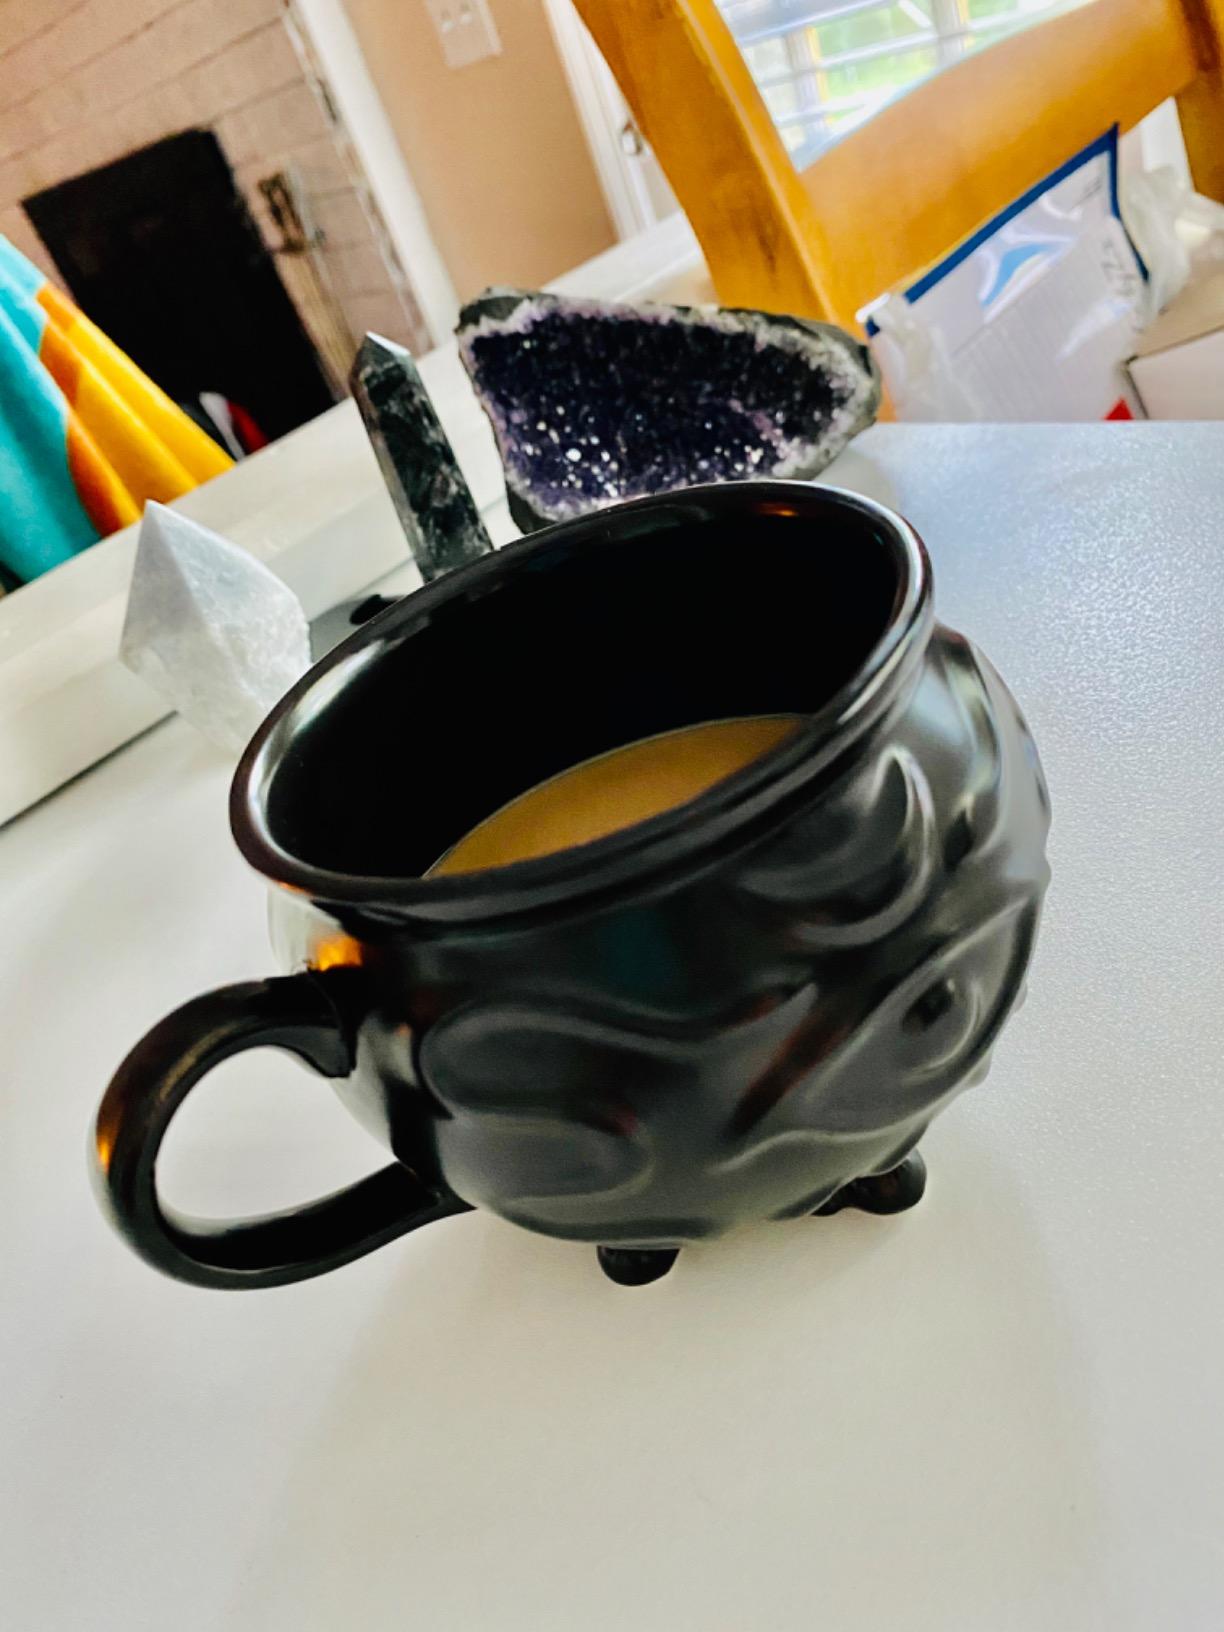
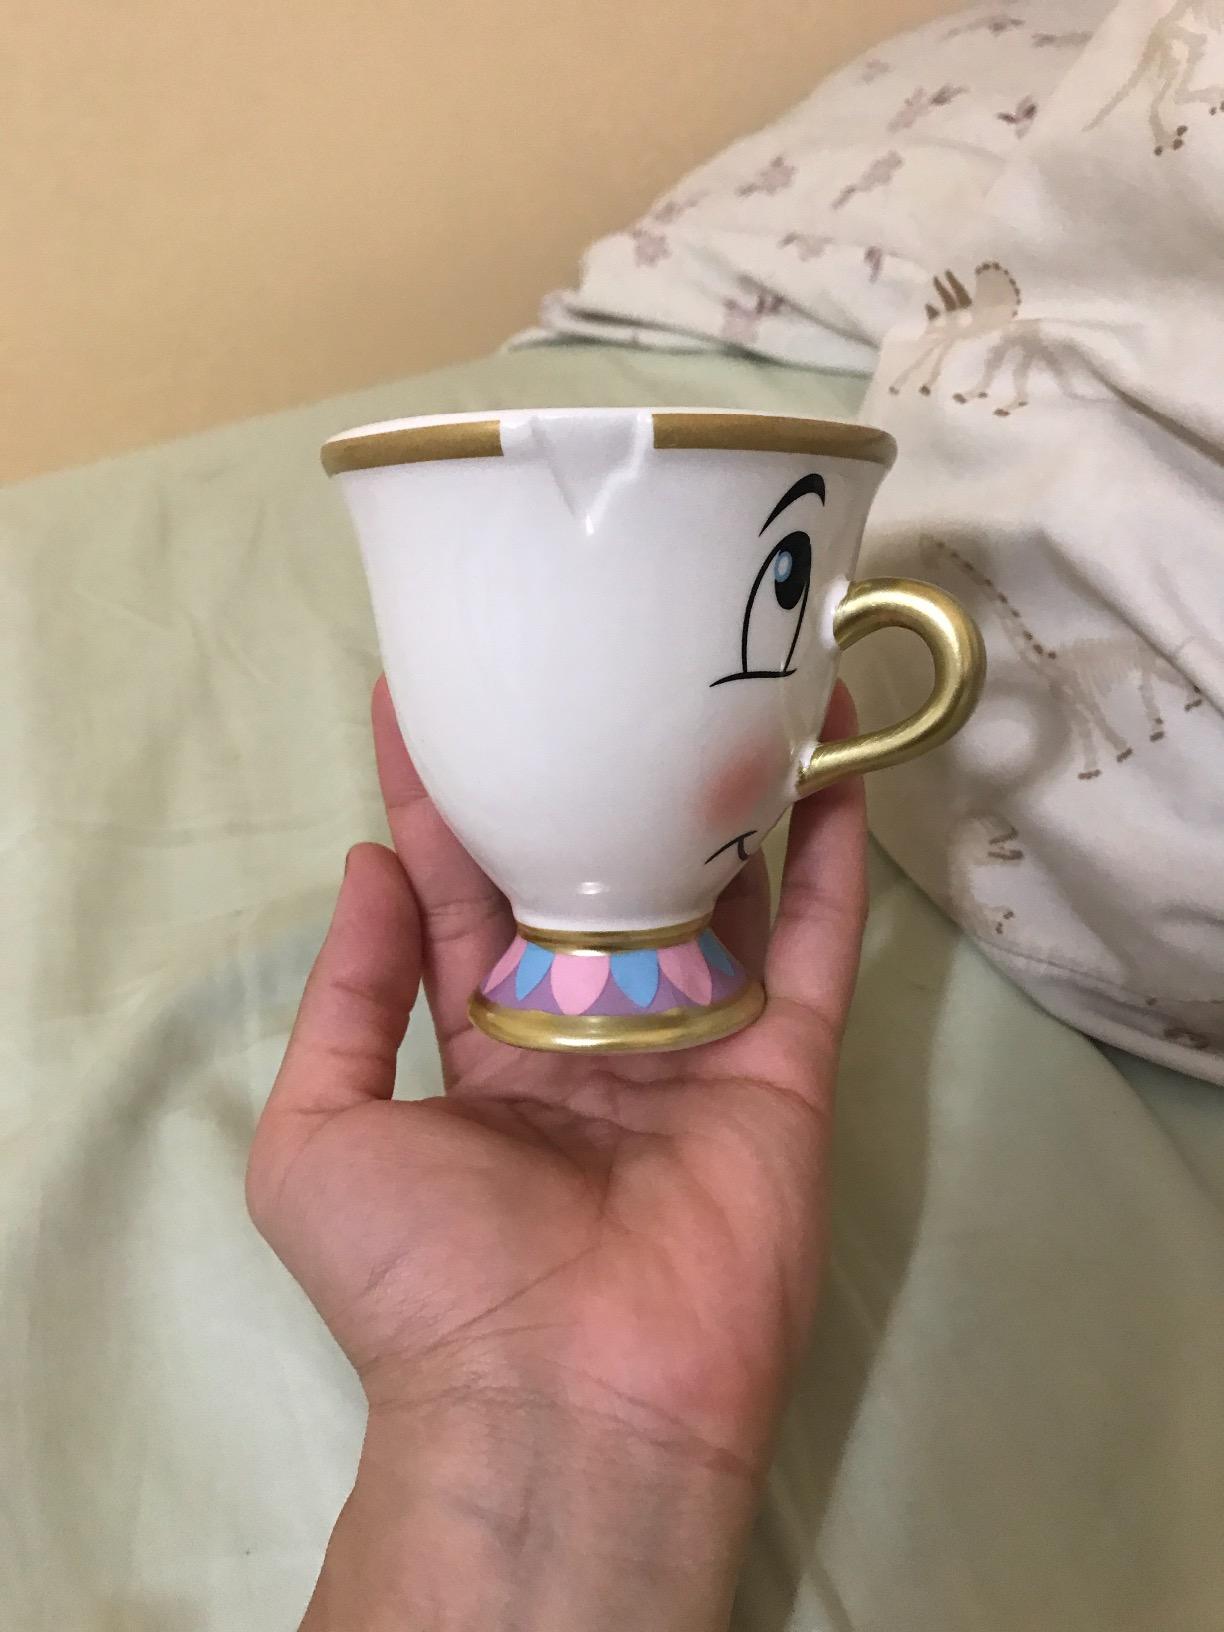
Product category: items_mug
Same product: no